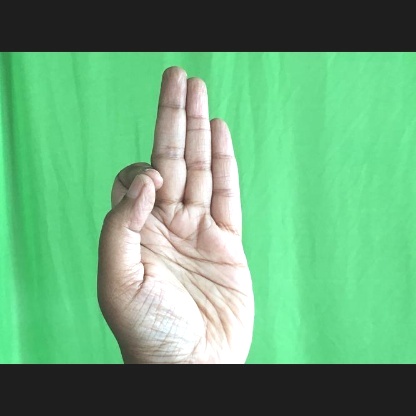
Mudra: Aralam